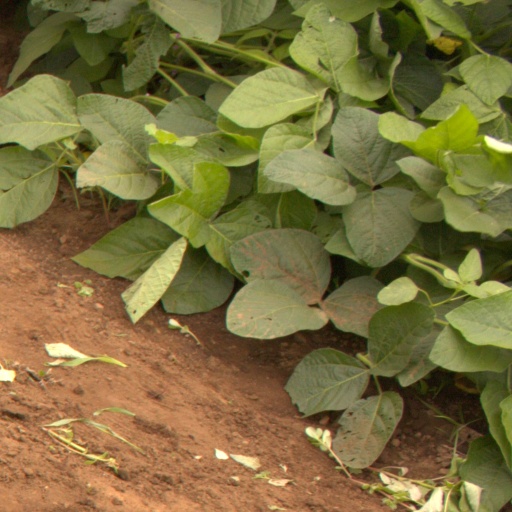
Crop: soybean